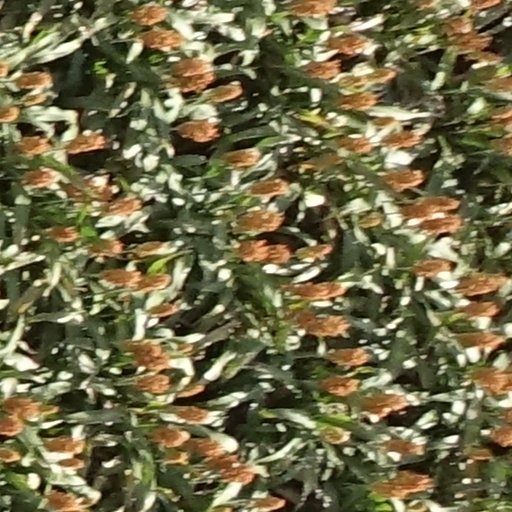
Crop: sorghum